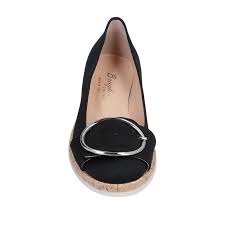
Waste category: shoes